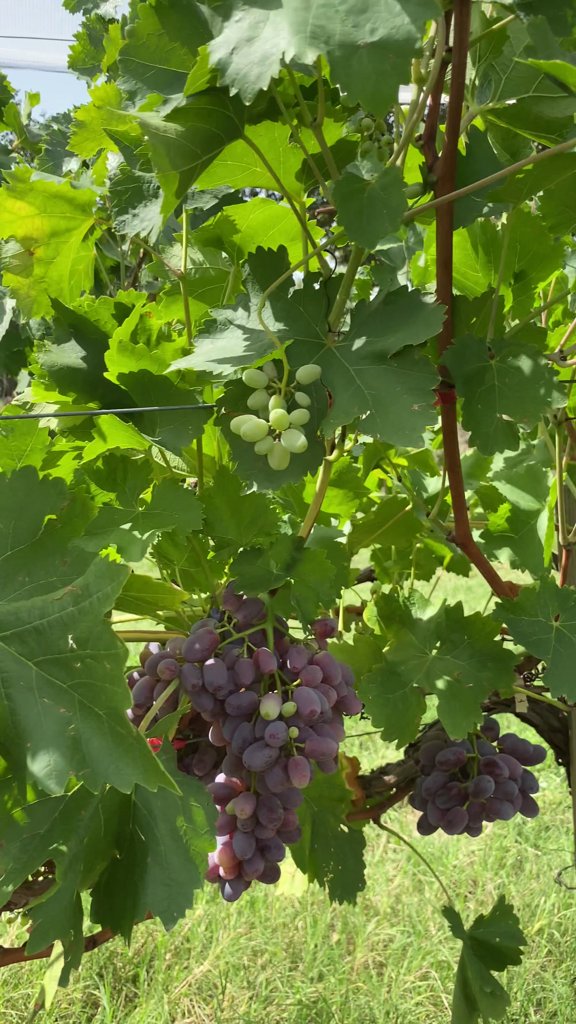
Berries visible: 139
Grape clusters: 4